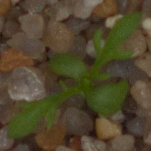
Label: scentless_mayweed